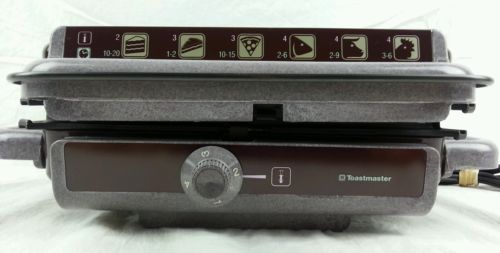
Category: toaster